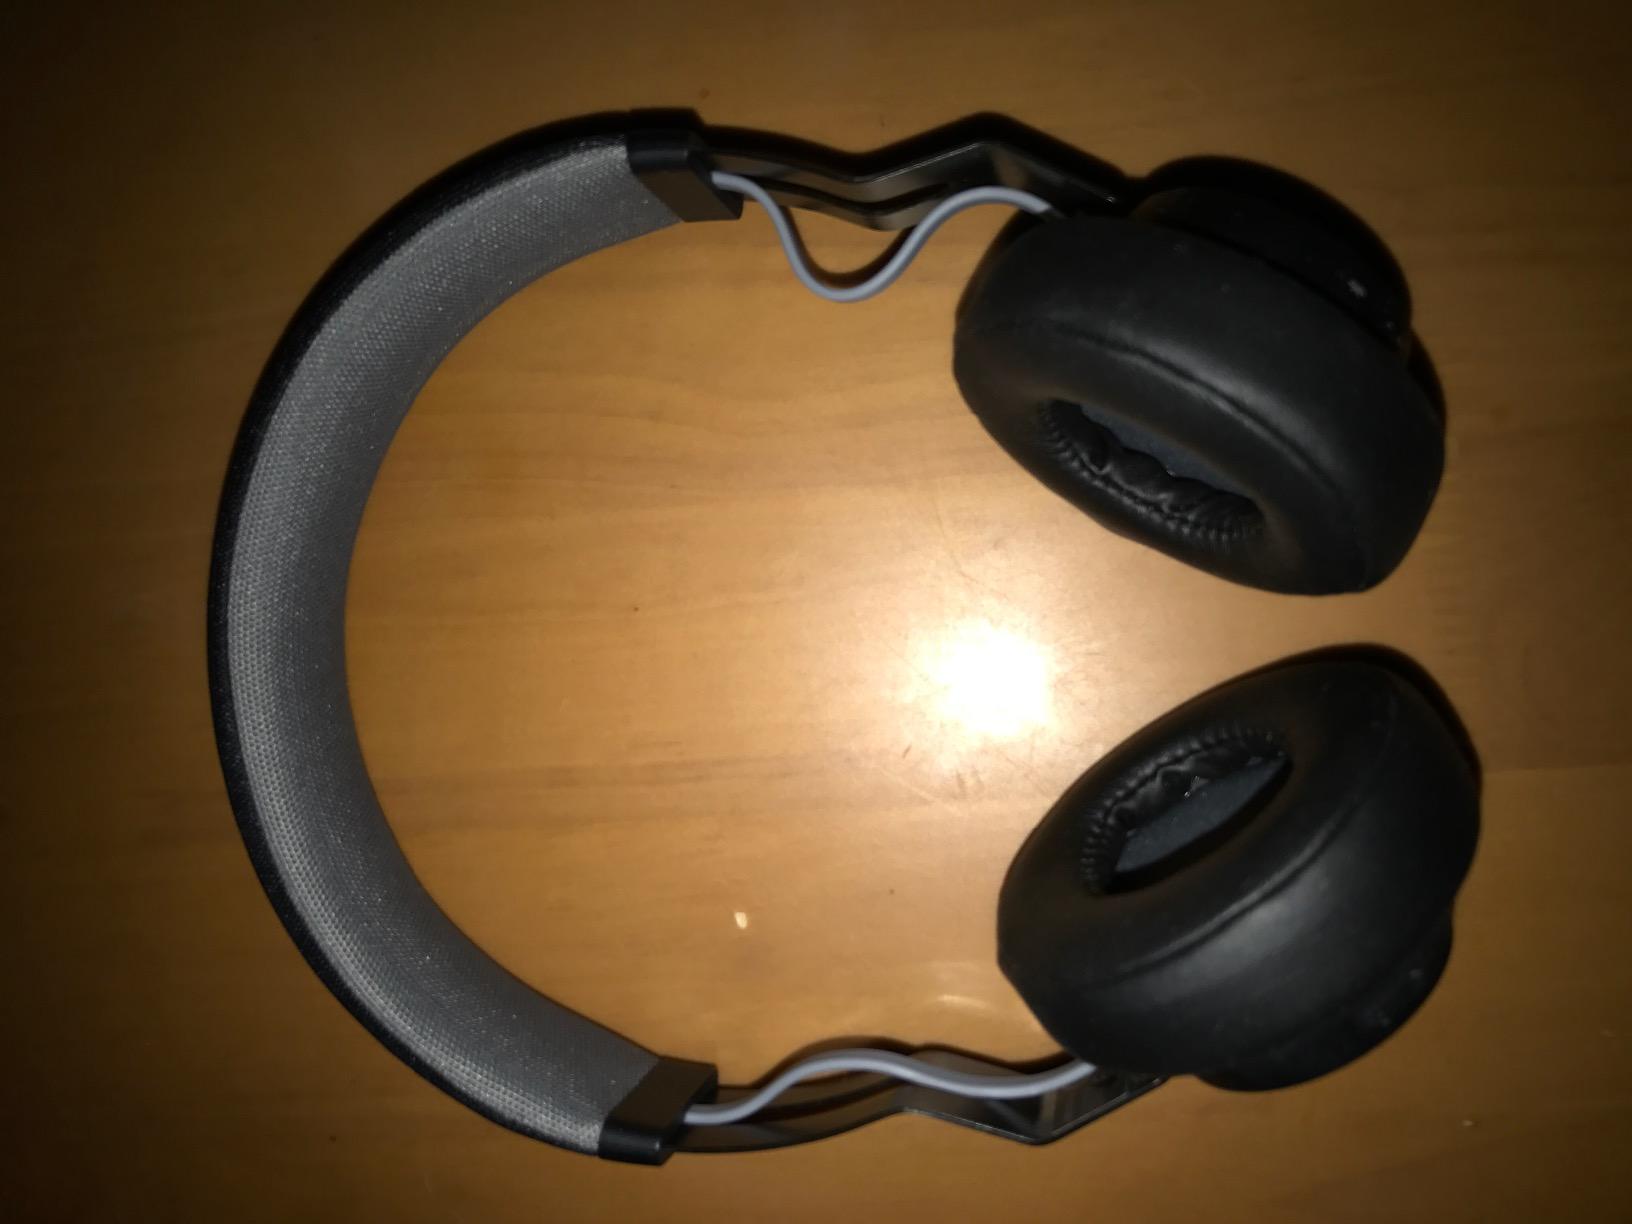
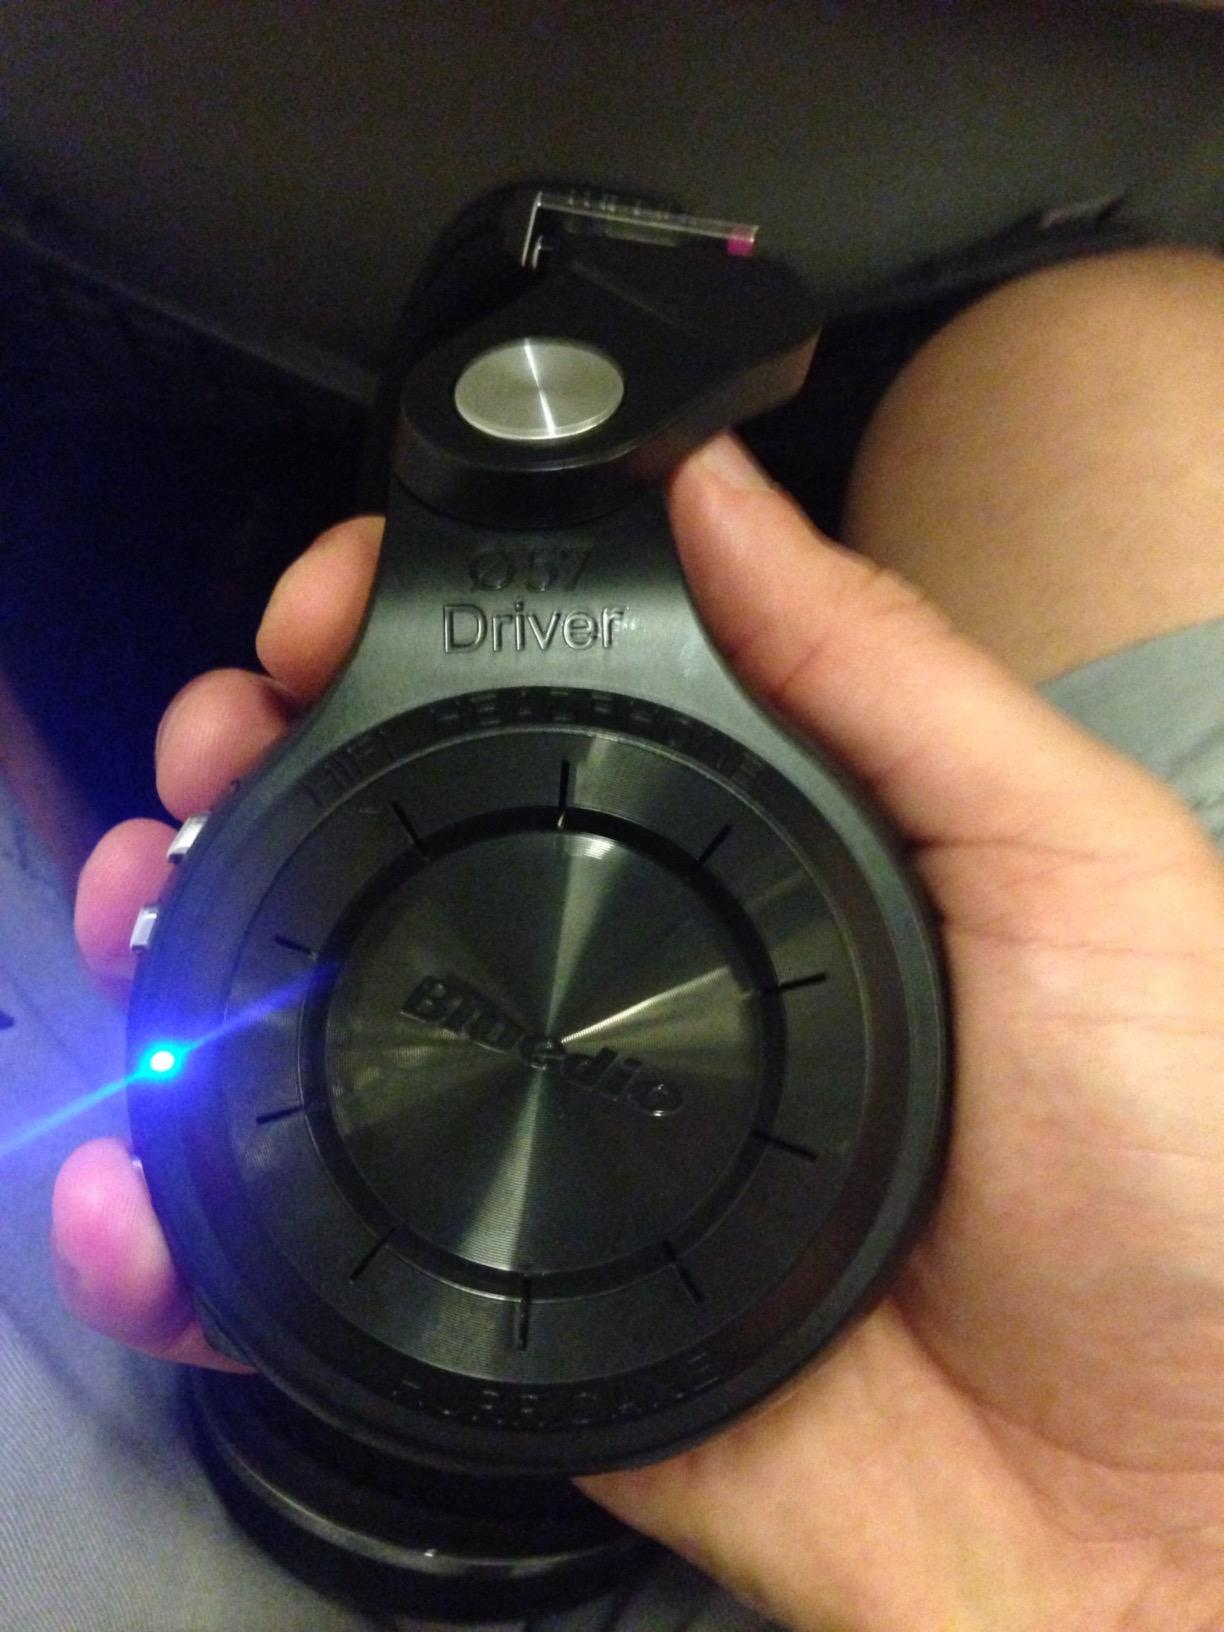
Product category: headphones
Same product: no